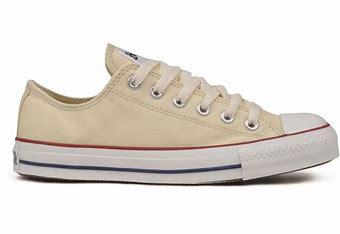
Brand: Converse
Model: Chuck Taylor All Star Ox